Franz Mayer Museum

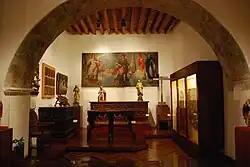
Small room with religious items at the museum

The museum is one of the few places where European and Mexican painting is displayed together. European works date back as far as the 14th century, with those from Spain dating from the 14th to the 20th centuries. These include works by José de Ribera “El Españoleto”, Francisco de Zurbarán, and Ignacio Zuloaga. Italian art is represented by works by Lorenzo Lotto, and Alessandro Allori. Northern European painters include Jacob Grimmer and Bartholomeus Bruyn. Mexican works are mostly from the colonial period and include pieces by Juan Correa, Miguel Cabrera, Juan and Nicolás Rodríguez Juárez and others. Almost of these are religious in nature, with a few portraits from the 18th century. Post colonial works include a landscape by José María Velasco and an early painting by Diego Rivera .